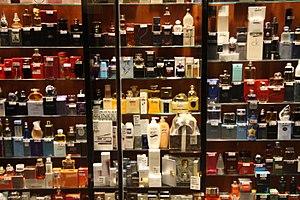
Cette liste répertorie près de 1 000 noms de parfums.